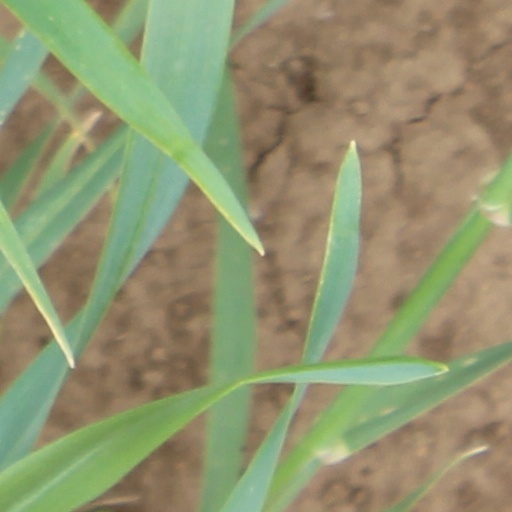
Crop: wheat